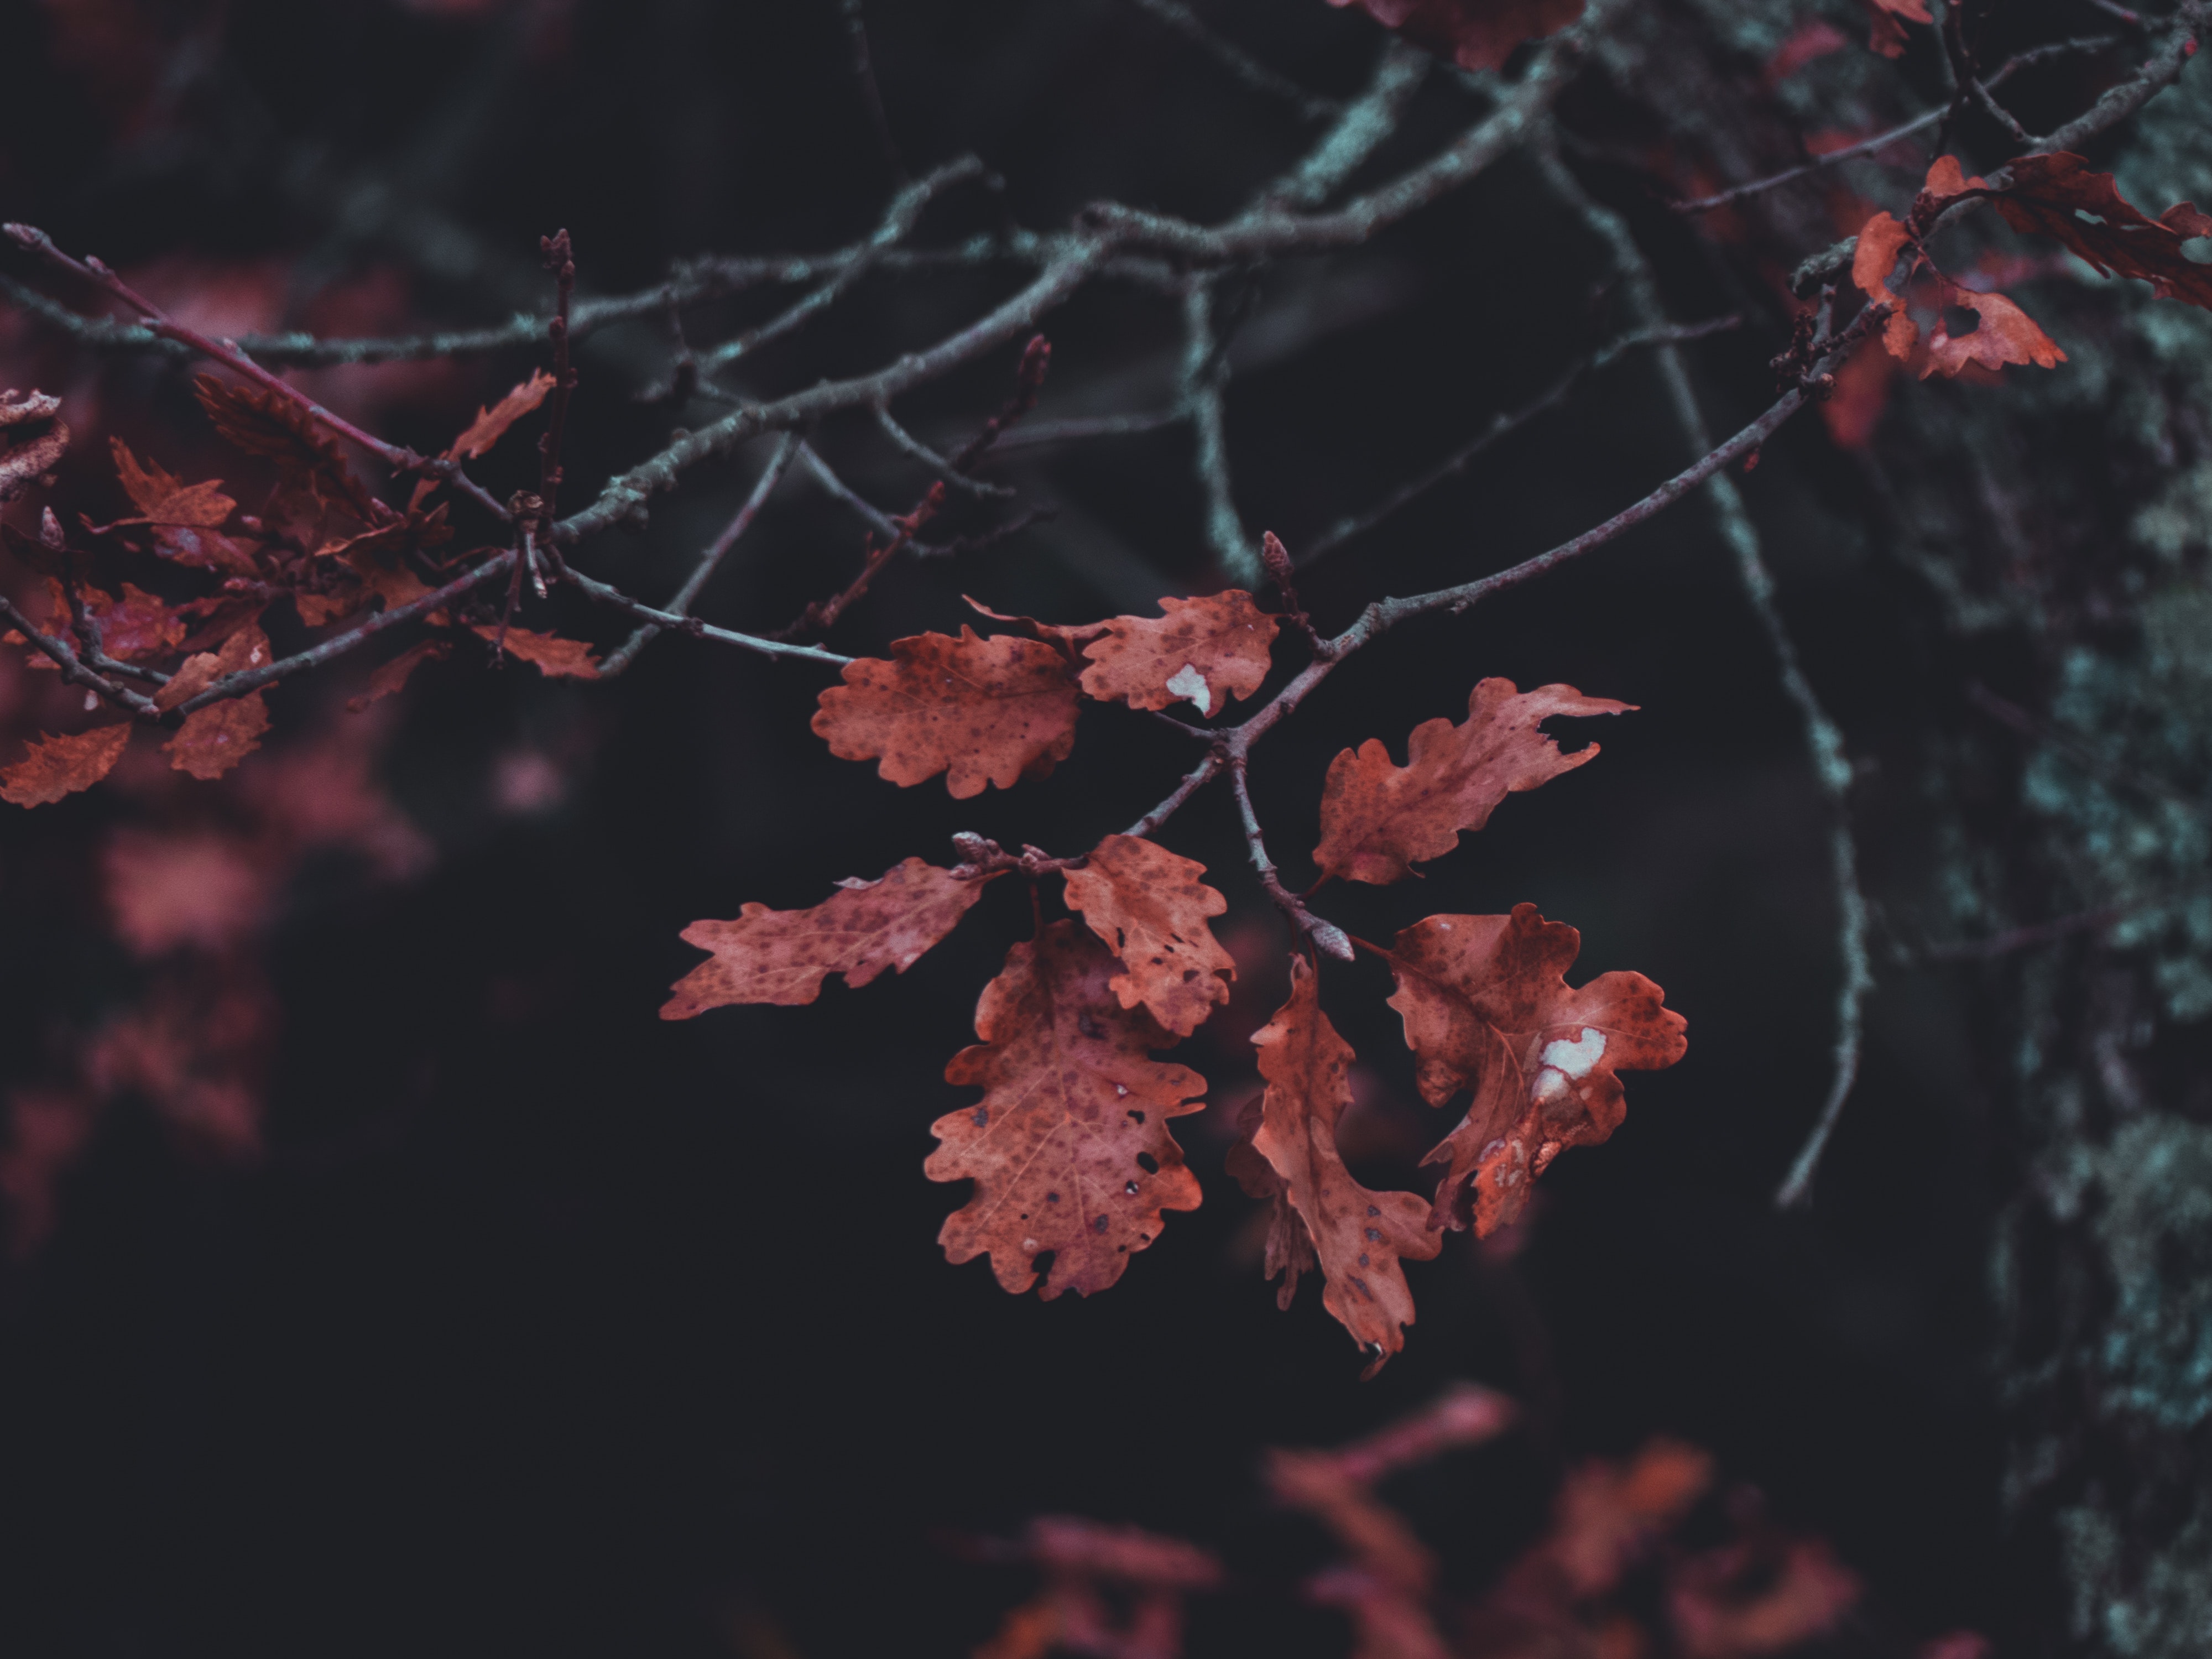
branch, red, twig, leaf, tree, plant, flower, spring, woody plant, sky, organism, blossom, stock photography, plant stem, still life photography